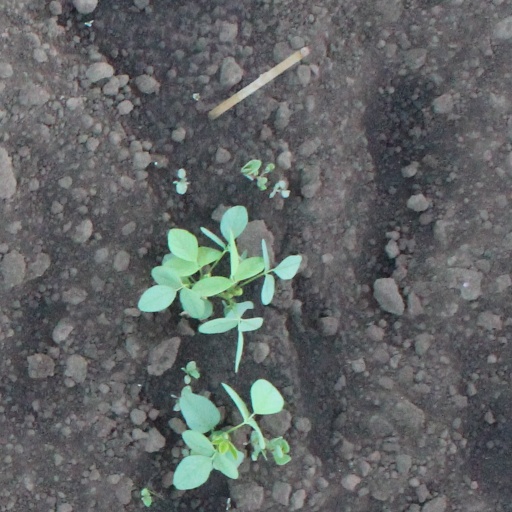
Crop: soybean